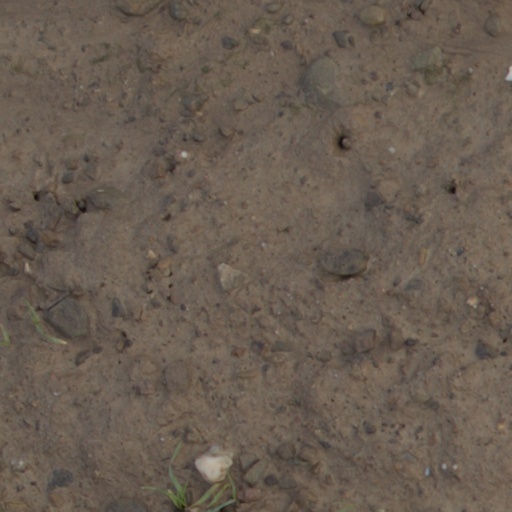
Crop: wheat